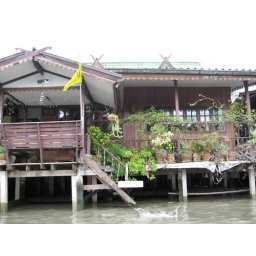
boat by the river